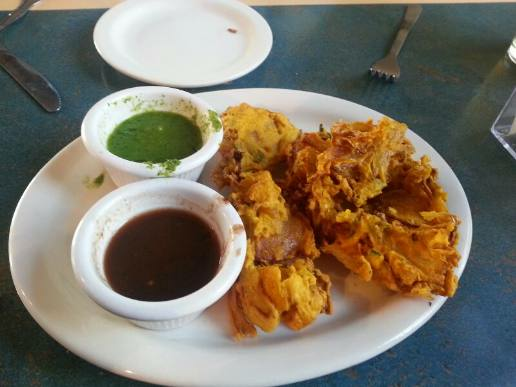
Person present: No